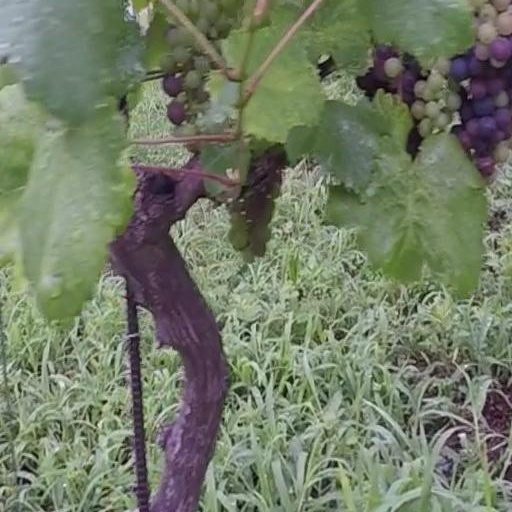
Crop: grape